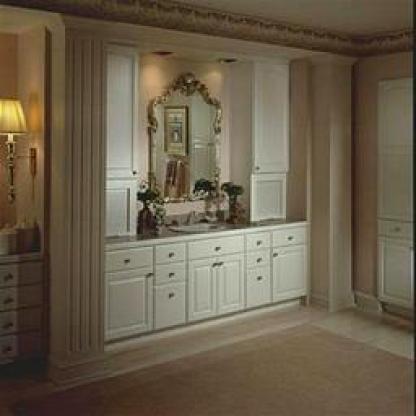
Scene: Indoor